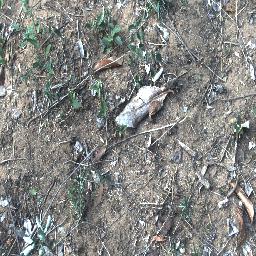
Label: negative